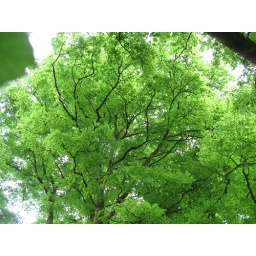
black in green